Parsifal

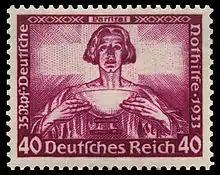
German stamp showing Parsifal with the Grail, November 1933

The youth walks into a wondrous garden, surrounded by beautiful and seductive flowermaidens. They call to him and entwine themselves about him while chiding him for wounding their lovers, yet the boy in his childlike innocent naïveté doesn't comprehend their temptations and shows only little interest in them. The flowermaidens soon fight and bicker among themselves to win his devotion, to the point that he is about to flee, but a different voice suddenly calls out "Parsifal!". The youth finally recalls this name is what his mother called him when she appeared in his dreams. The flowermaidens back away from him and call him a fool as they leave him and Kundry alone.